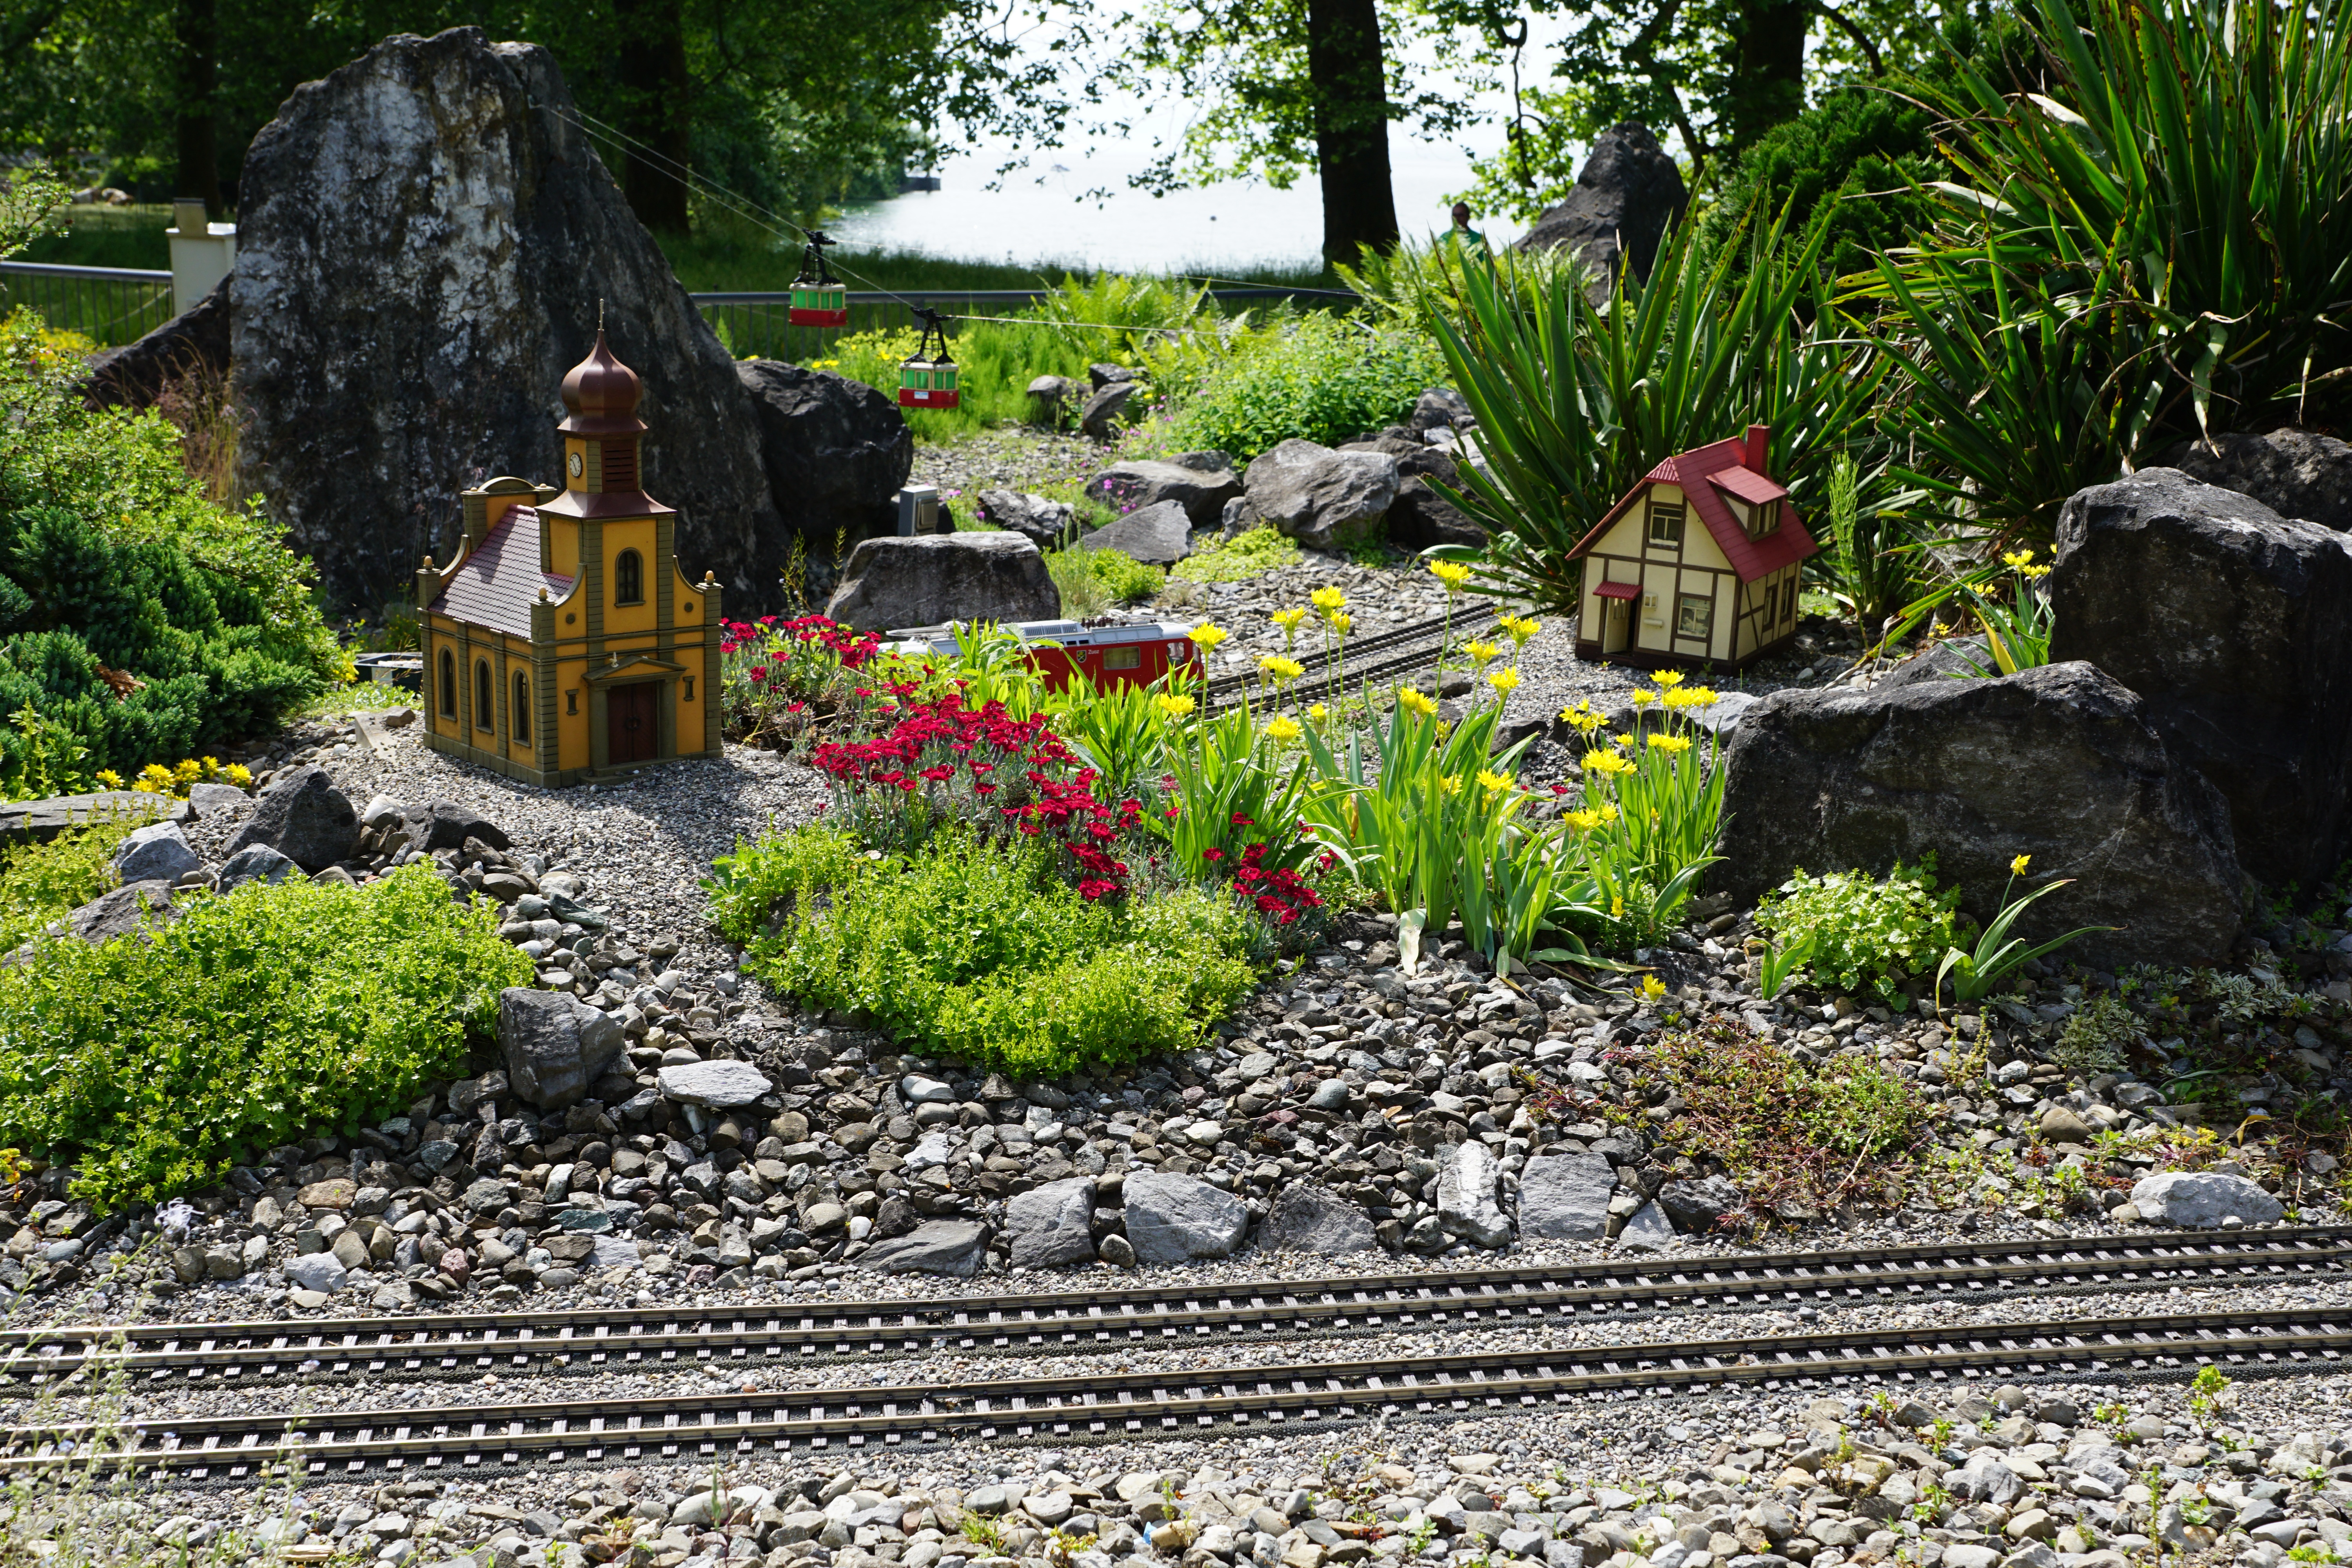
landscape, nature, railway, lawn, flower, train, walkway, pond, transport, backyard, botany, garden, miniature, landscaping, yard, seemed, landscape architect